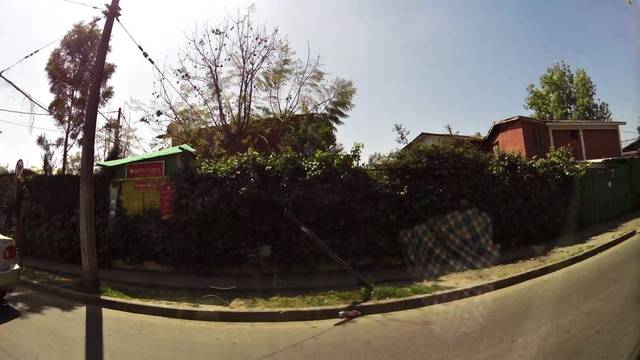
Region: Chile
Coordinates: -33.367, -70.724